Climate change in Nebraska

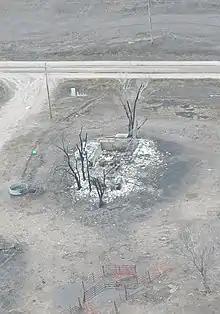
Farmstead burned down by a wildfire near Cambridge, May 2022

"Changing the climate is likely to increase the demand for water but make it less available. Soils will probably continue to become drier, because warmer temperatures increase evaporation and water use by plants, and average rainfall during summer is likely to decrease. More evaporation and less rainfall would reduce the average flow of rivers and streams. Decreased river flows can create problems for navigation, recreation, public water supplies, and electric power generation. Commercial navigation can be suspended during droughts (or floods) when there is too little water to keep channels deep enough for barge traffic. Decreased river flows can also lower the water level in lakes and reservoirs, which may limit municipal water supplies and impair swimming, fishing, and other recreational activities.